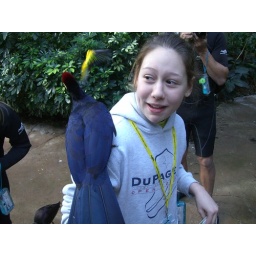
Check out the bird in the background flying